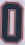
Number: 0